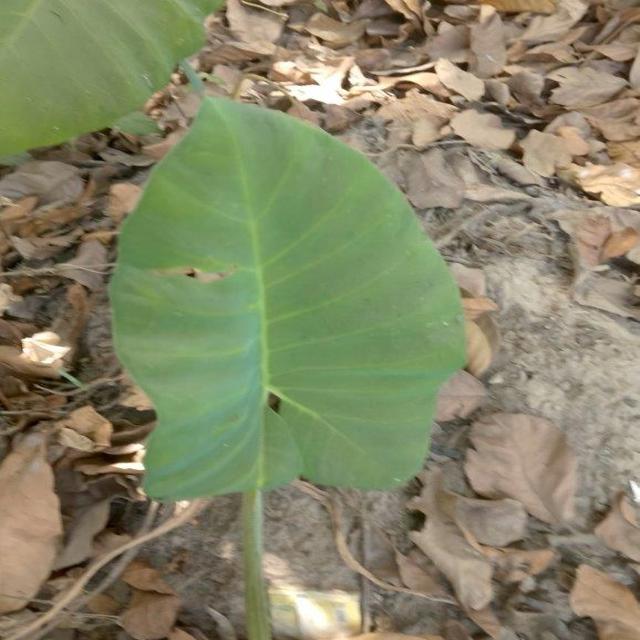
Label: Healthy